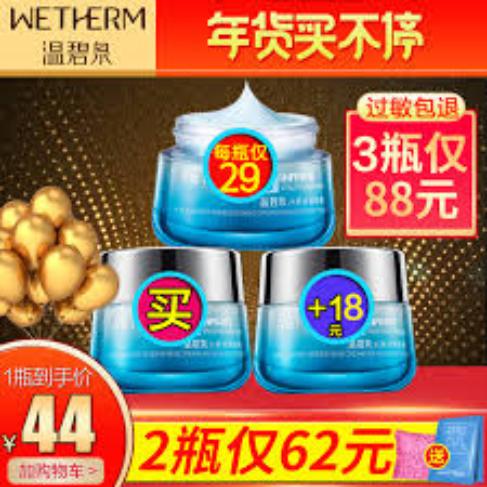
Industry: Necessities